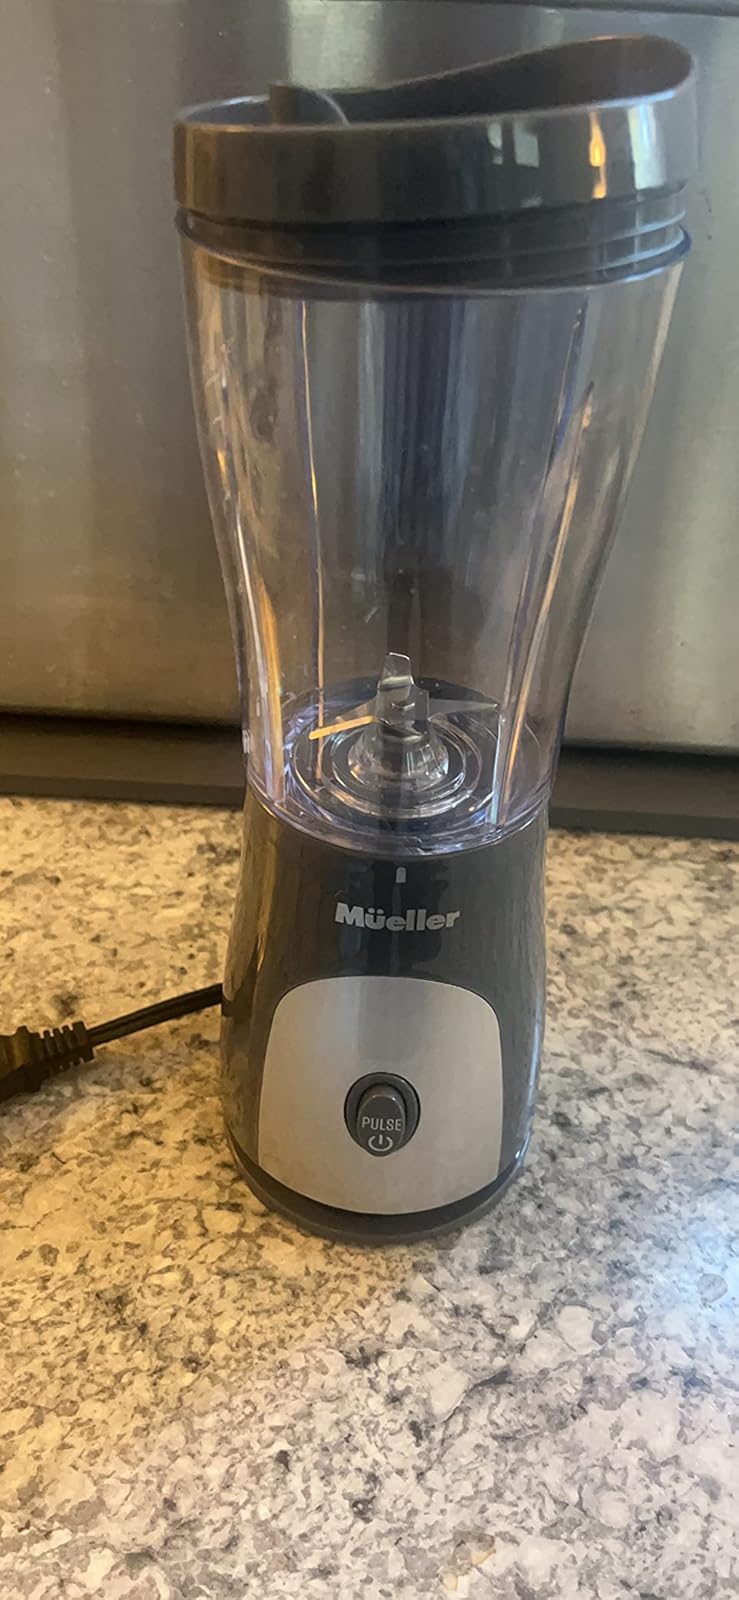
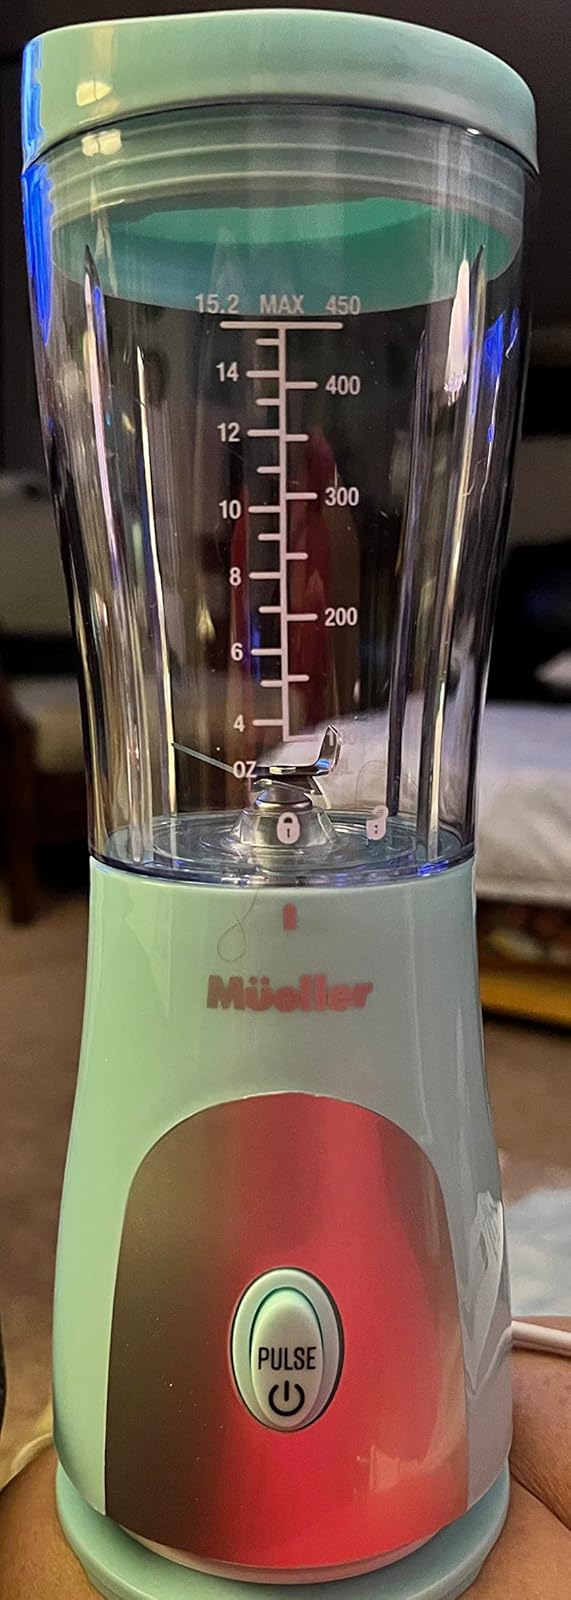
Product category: items_blender
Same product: no